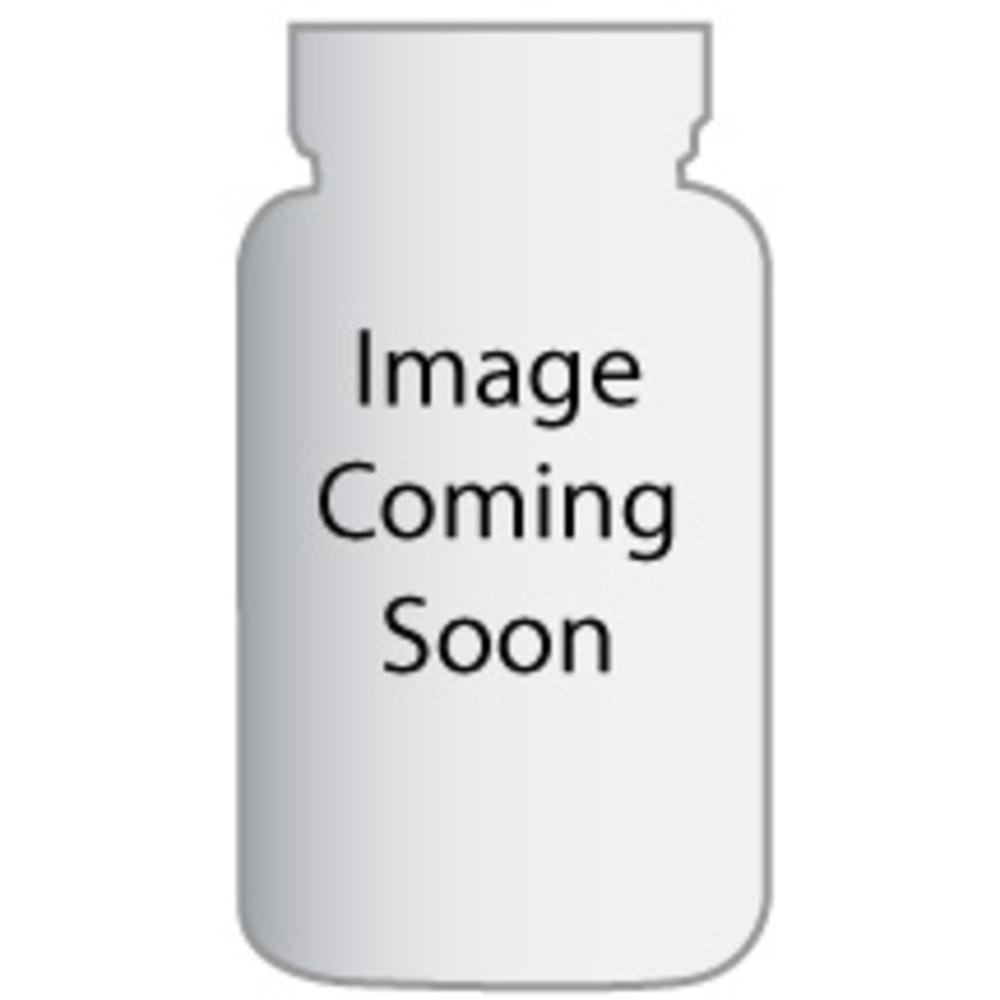
Item Name: Coco Lopez Real Cream of Coconut - Case of 24 - 15 Fl oz.
Value: 360.0
Unit: Fl Oz

Price: 4.3